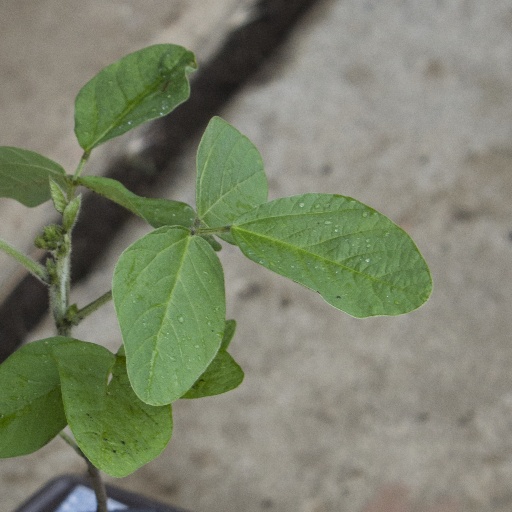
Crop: soybean